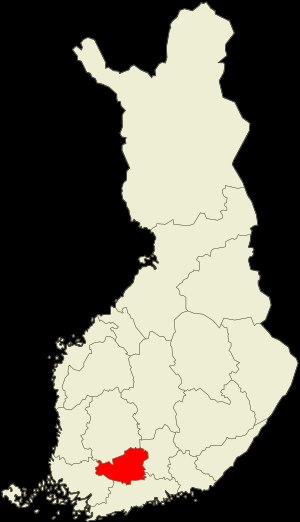
Egentliga Tavastland
Egentliga Tavastlands placering i Finland
Egentliga Tavastland er et landskab og en sekundærkommune i det sydlige Finland.